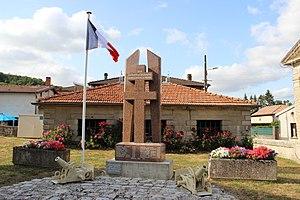
Le monument aux morts.